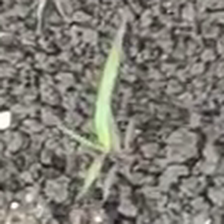
Weed species: Digitaria_SP_(Digitaria Sanguinalis )